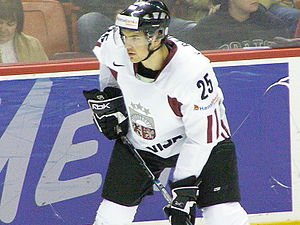
Krišjānis Rēdlihs
Krišjānis Rēdlihs
Krišjānis Rēdlihs er en lettisk ishockeyspiller, der spiller som forvarsspiller for Dinamo Riga i Kontinental Hockey League.